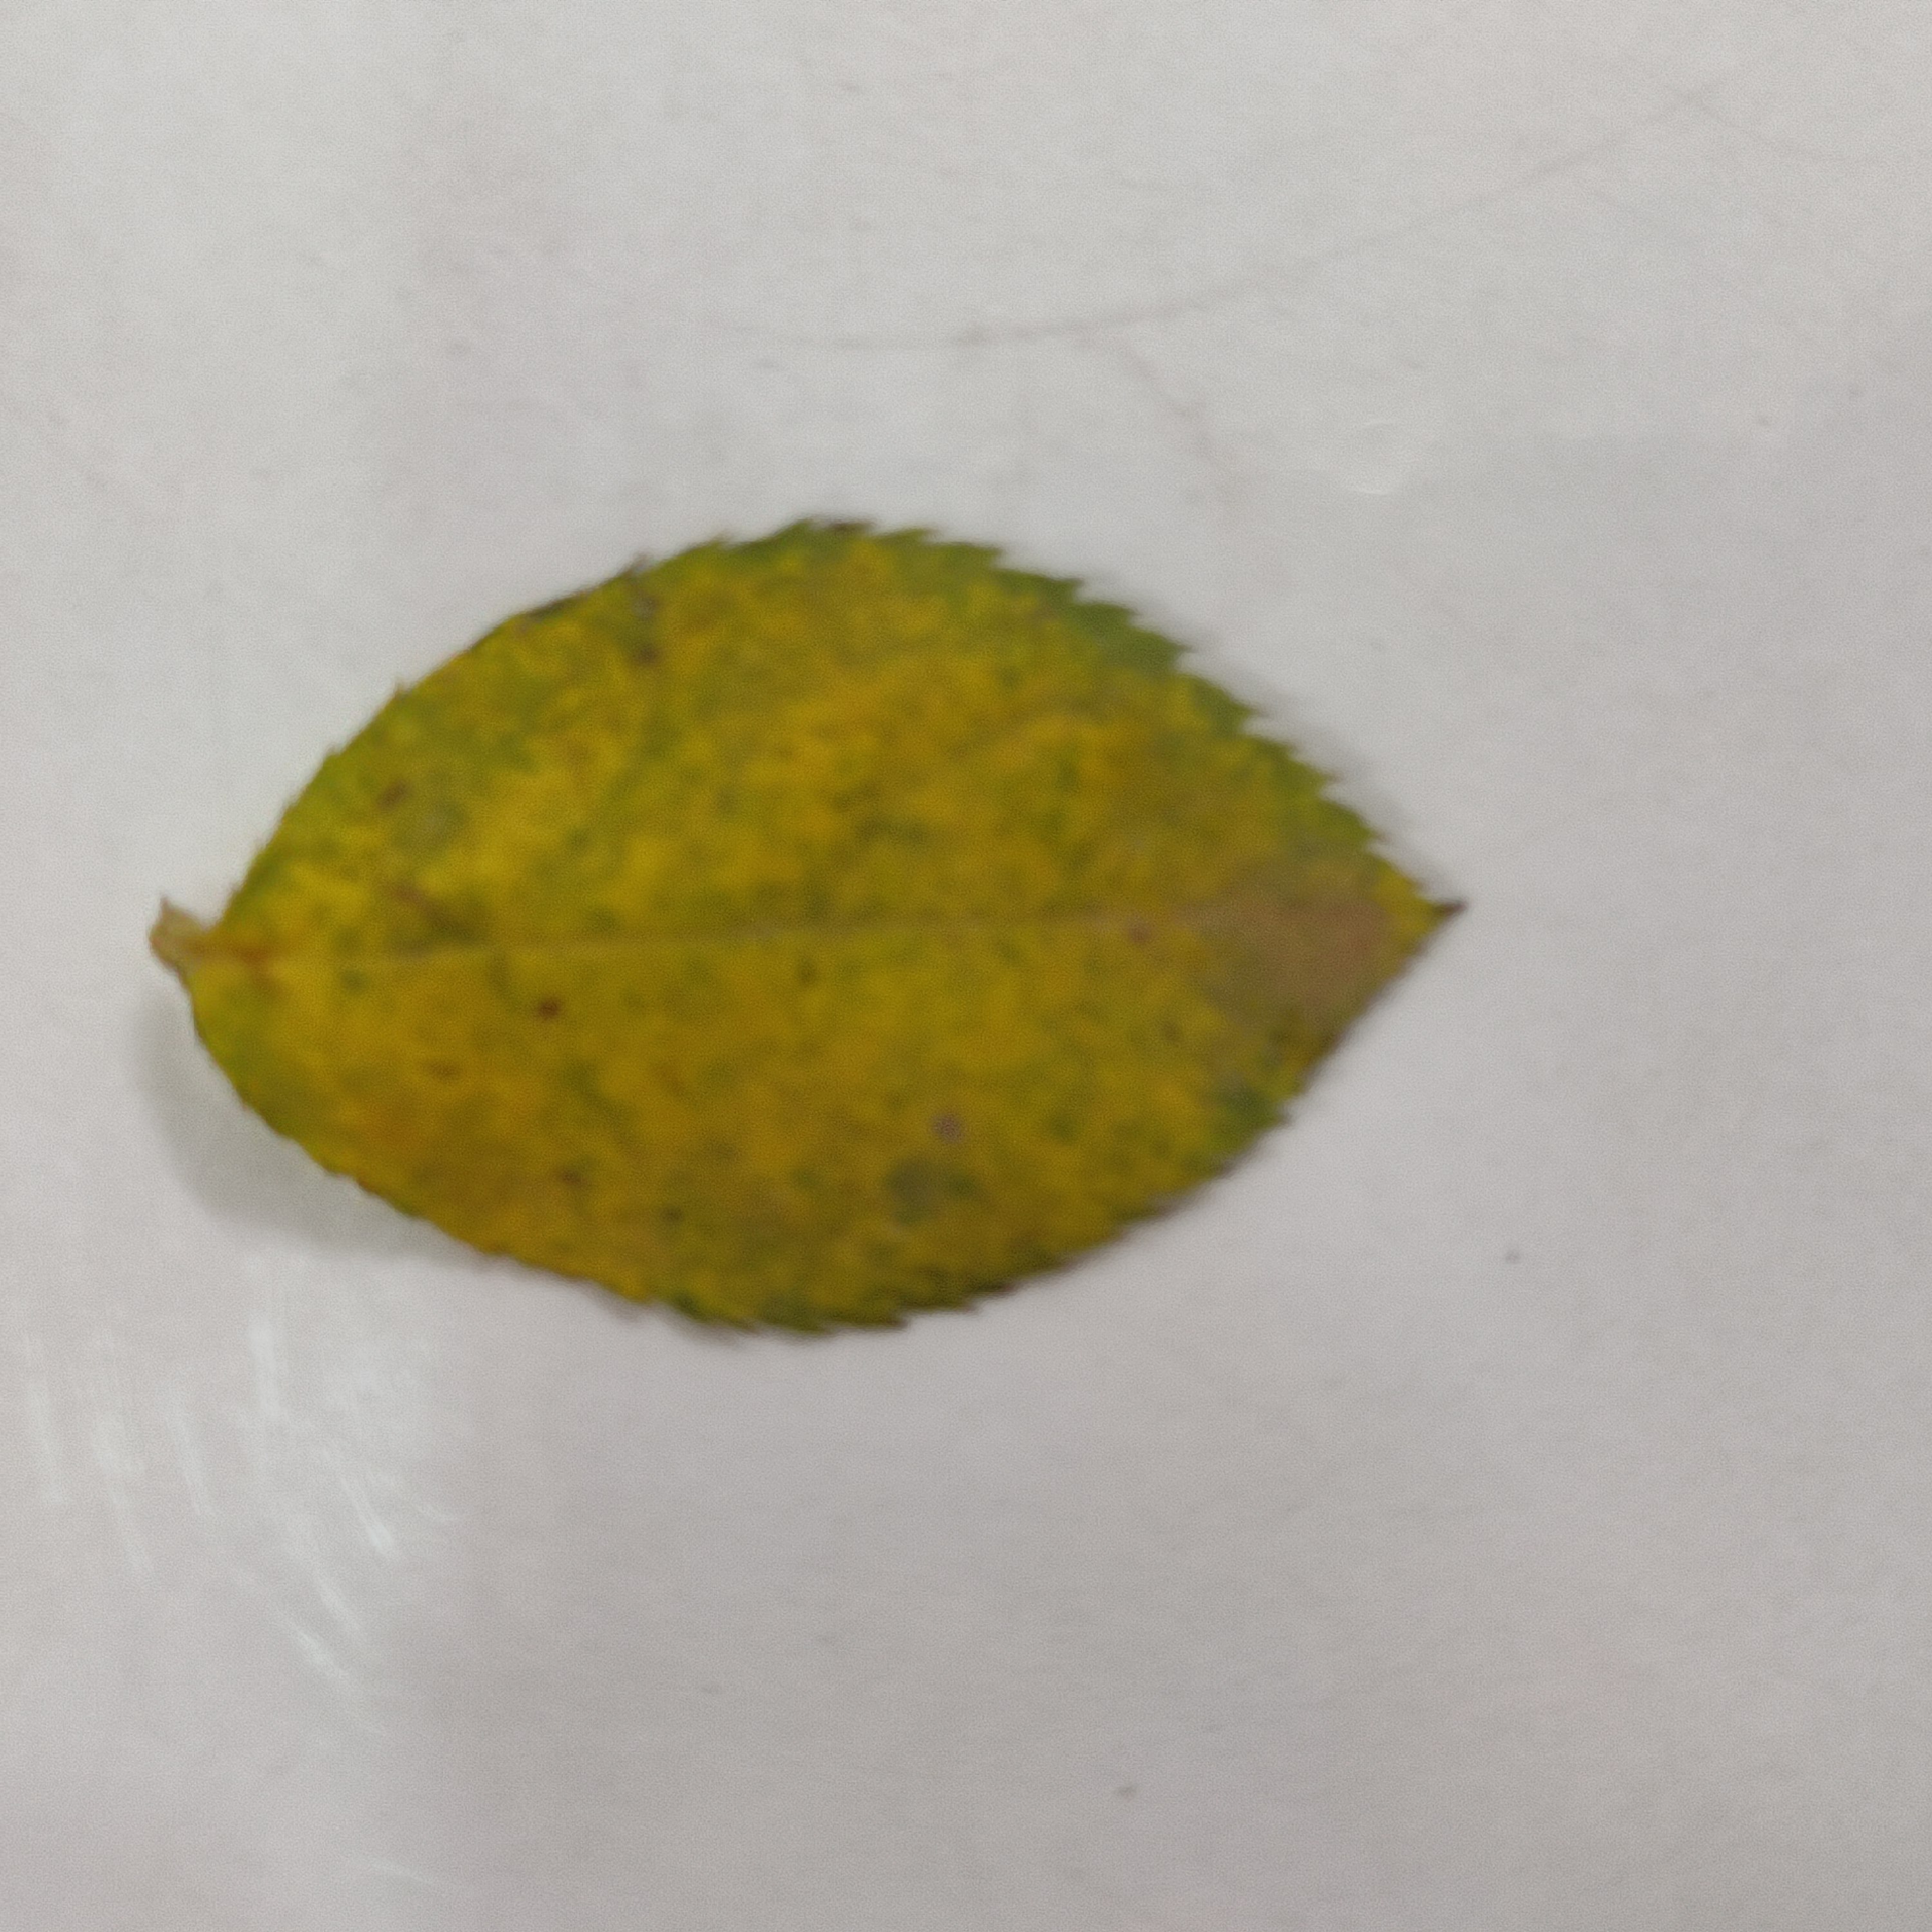
Label: Yellow Mosaic Virus